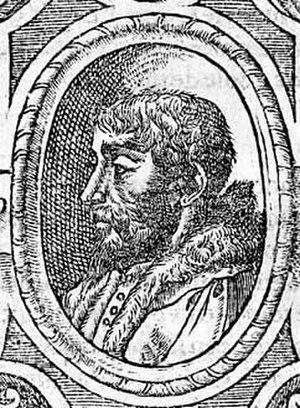
Maurice Scève, né vers 1501 à Lyon et mort vers 1564, est un poète français. Il est l'auteur de Délie, objet de plus haute vertu.
La Renaissance à Lyon concerne l'histoire de la cité lyonnaise durant la Renaissance.
Ils sont de Lyon ou ont marqué la ville de leur influence :